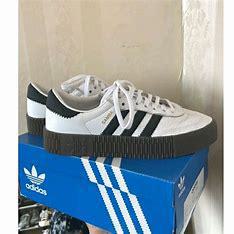
Brand: Adidas
Model: Sambarose